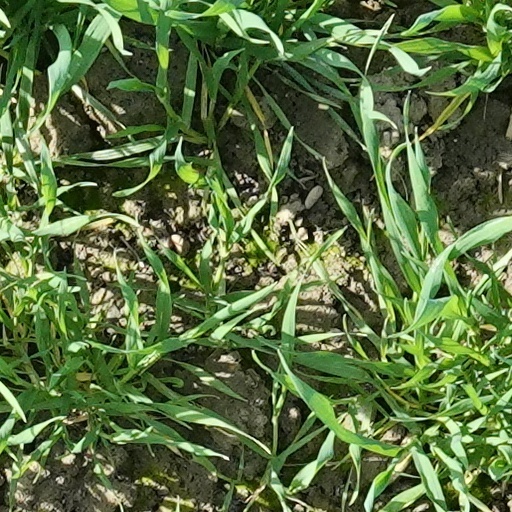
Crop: wheat